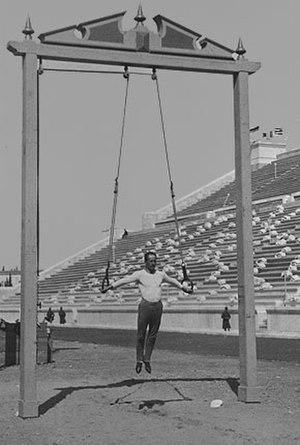
Hermann Weingärtner, né le 27 août 1864 à Francfort-sur-l'Oder et décédé le 22 décembre 1919 à Francfort-sur-l'Oder, a été un gymnaste allemand, champion olympique lors des Jeux olympiques d'été de 1896 à Athènes.
La gymnastique est une discipline présente aux Jeux olympiques d'été de 1896 à Athènes. Huit épreuves sont disputées, individuelles ou par équipes, toutes réservées aux hommes. La compétition a lieu au Stade panathénaïque, elle est organisée et préparée par un sous-comité voué à la gymnastique et à la lutte. Les épreuves ont lieu les 9, 10 et 11 avril 1896. La délégation la plus grande en nombre est grecque, la plus forte est allemande. L'Allemagne a dominé les épreuves de gymnastique en remportant cinq des huit médailles d'or mises en jeu, et en étant médaillée dans chaque concours.
Lampros, S.P.; Polites, N.G.; De Coubertin, Pierre; Philemon, P.J.; & Anninos, C., The Olympic Games : BC 776 – AD 1896, Athènes, Charles Beck, 1897